Old Comedy

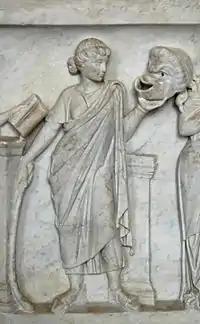
Thalia, muse of comedy, gazing upon a comic mask (detail from "Muses' Sarcophagus")

Old Comedy is the first period of the ancient Greek comedy, according to the canonical division by the Alexandrian grammarians. The most important Old Comic playwright is Aristophanes – whose works, with their daring political commentary and abundance of sexual innuendo, "de facto" define the genre. The only extant plays of Old Comedy are credited to Aristophanes. There are only fragments and 'testimonia' of all other Old Comedy playwrights and plays.